Douglas C-54 Skymaster

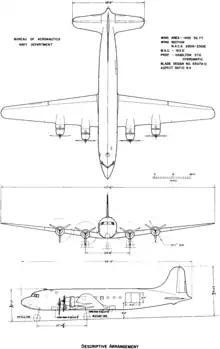
Three-view line drawing of the Douglas R5D-2 Skymaster

On 14 May 1948, an army transport plane flying through a rainstorm crashed in Northampton, Massachusetts, killing the three crew members aboard.